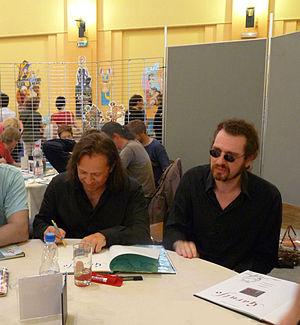
Table-ronde de dédicaces avec Alain Ayroles et Bruno Maïorana (Garulfo) lors du Festival européen de la bande dessinée Strasbulles 2009
Alain Ayroles est un scénariste de bande dessinée né le 26 janvier 1968 à Saint-Céré.
Garulfo est une série de bande dessinée de fantasy mythique française en six tomes publiés entre 1995 et 2002, créée par le scénariste Alain Ayroles, le dessinateur Bruno Maïorana et le coloriste Thierry Leprévost.